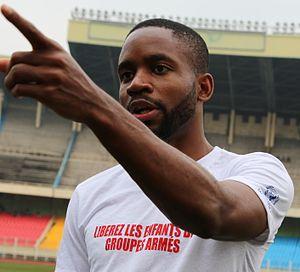
Cédric Bakambu lors d'une campagne de la MONUSCO contre le recrutement d'enfants soldats
Cédric Bakambu, né le 11 avril 1991 à Ivry-sur-Seine, en France, est un footballeur international congolais qui évolue au poste d'attaquant au Beijing Guoan.